Robert Hausmann

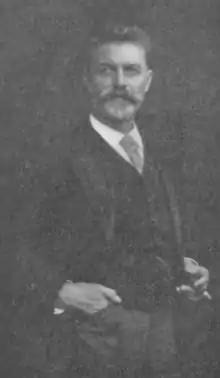
Robert Hausmann

Robert Hausmann (13 August 185218 January 1909) was a notable 19th-century German cellist who premiered important works by Johannes Brahms (including the Double Concerto) and Max Bruch (including "Kol Nidrei"). He was the cellist for the Joachim Quartet and taught at the Berlin Königliche Hochschule für Müsik.